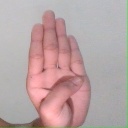
अक्षर: ब